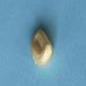
Maize quality: Good